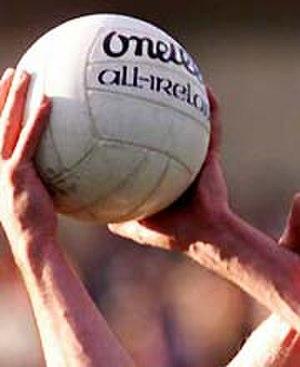
Le football gaélique est le sport le plus populaire d'Irlande. Si le jeu ressemble à un mélange de rugby à XV et de football association, il est moins violent que ces derniers, puisque le plaquage et le tacle sont interdits. Les règles sont simples et offrent plus de liberté à l'équipe qui attaque. C'est un sport totalement amateur, et chaque joueur ne peut jouer que pour une seule équipe dans toute sa vie, celle du comté dont il est originaire.